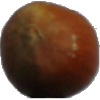
Label: nut_forest